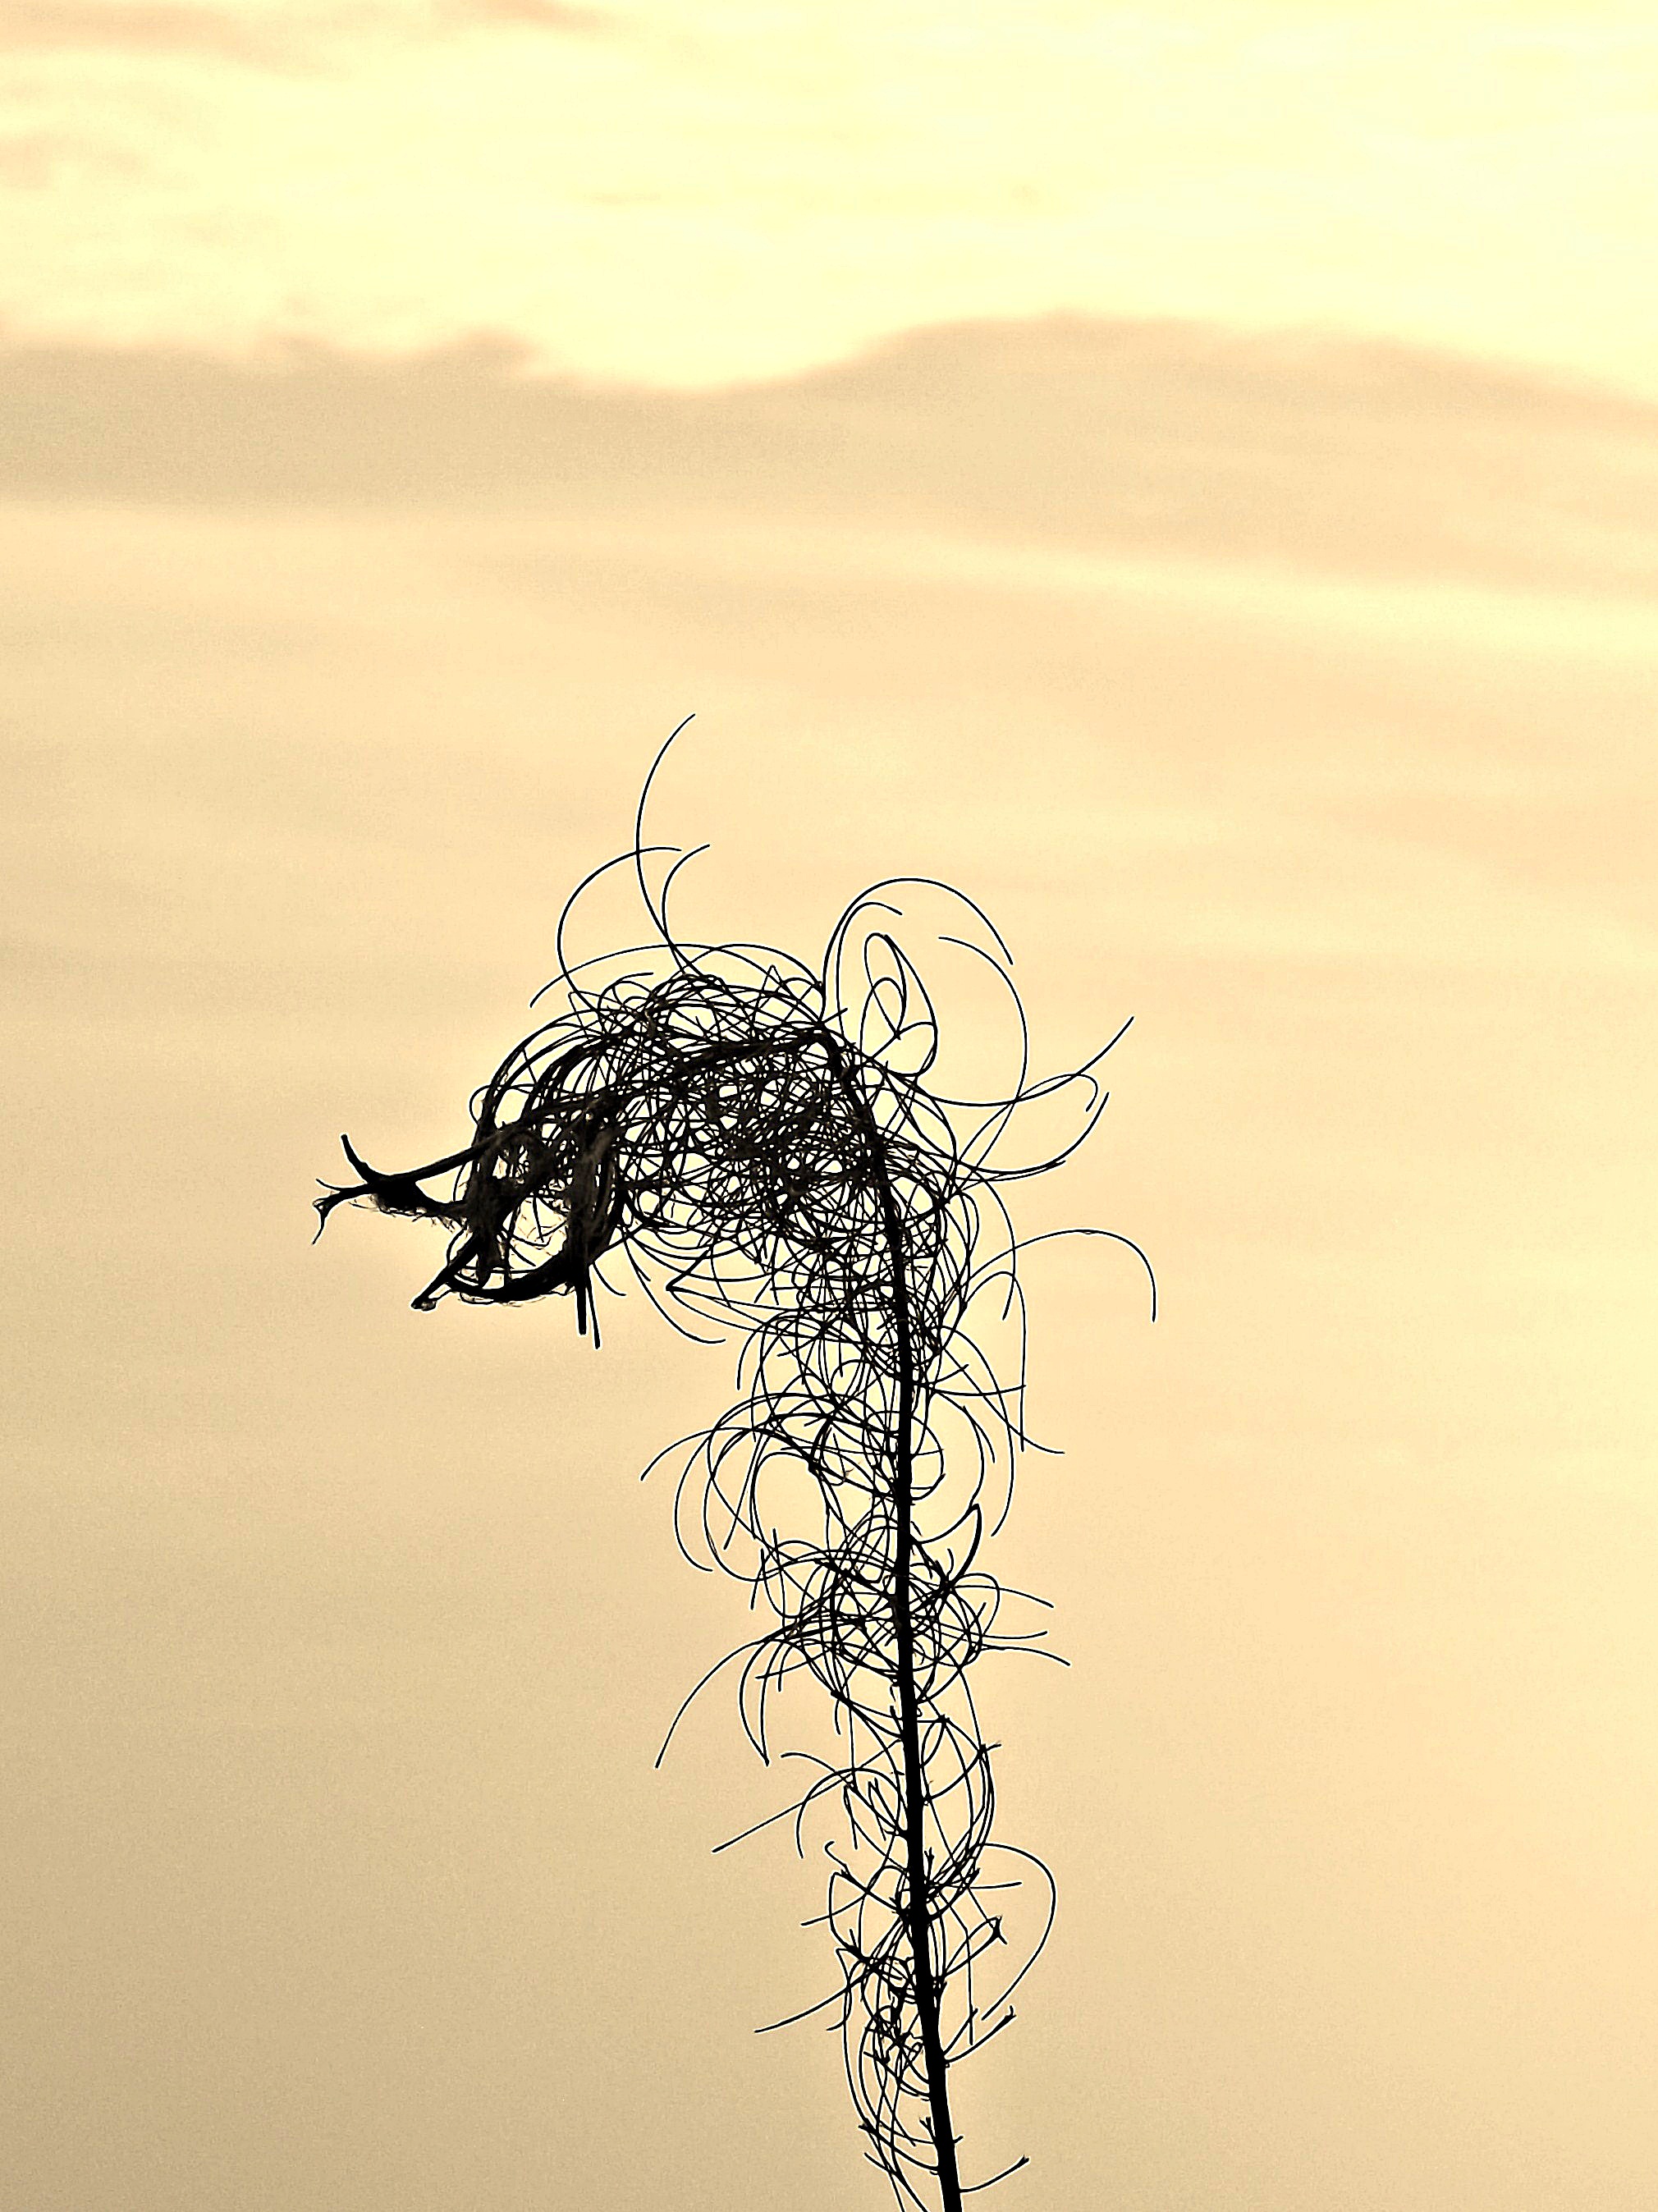
autumn, weeds, canal, evening, sundown, light, dusk, silhouette, lines, curves, bridgewater, stroll, flora, sky, flowers, darkness, branch, tree, twig, computer wallpaper